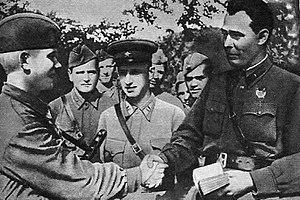
Un commissaire politique est un officier désigné auprès d'une unité militaire et répondant à une ligne hiérarchique politique, distincte de la hiérarchie militaire.
Léonid Ilitch Brejnev, né à Kamenskoïe le 6 décembre 1906 et mort à Moscou le 10 novembre 1982, est un homme politique soviétique d'origine ukrainienne, secrétaire général du Parti communiste de l'Union soviétique, et donc principal dirigeant de l'URSS de 1964 à 1982. Il fut en outre président du Præsidium du Soviet suprême à deux reprises, de 1960 à 1964 et de 1977 à 1982.